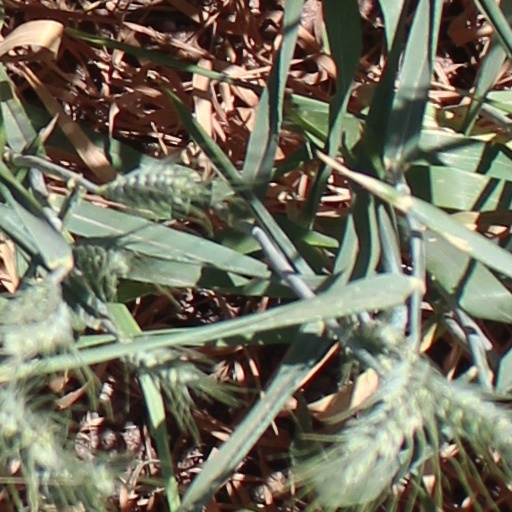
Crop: wheat